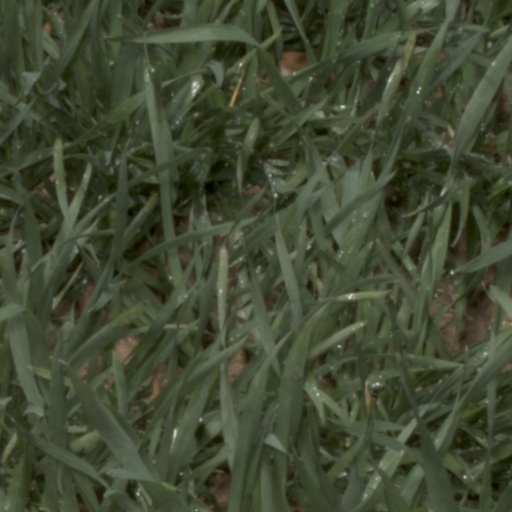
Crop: wheat